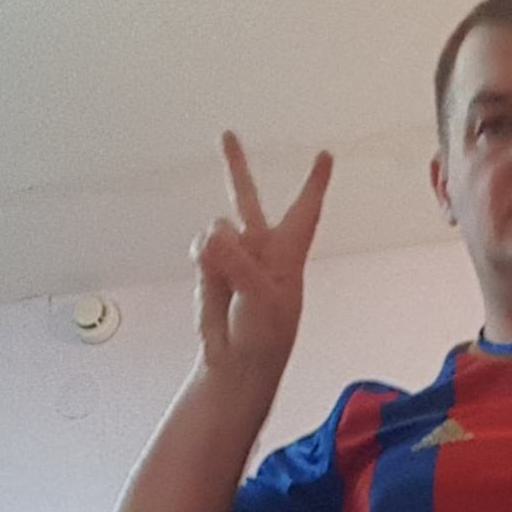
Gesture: peace